High House, Purfleet

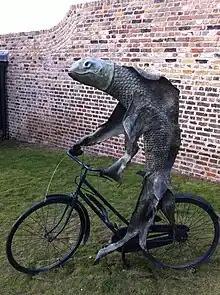
Fish on a Bike by Steven Gregory at High House Production Park, February 2012

In 2013 The Backstage Centre was Highly Commended in the British Construction Industry Awards. In 2014 The Centre won the Best Regeneration Project and was Highly Commended in the Community Benefit category in the East of England RICS (Royal Institute of Chartered Surveyors) awards.